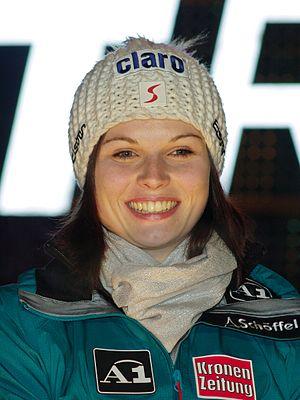
Le super G féminin des Jeux olympiques d'hiver de 2014 a eu lieu le 15 février 2014 dans le centre alpin de Rosa Khutor à Krasnaïa Poliana, en Russie.
Anna Veith, née Fenninger le 18 juin 1989 à Hallein dans le Land de Salzbourg, est une skieuse alpine autrichienne. Championne olympique de super-G en 2014 et gagnante du classement général de la Coupe du monde en 2014 et 2015, elle a également remporté trois titres de championne du monde entre 2011 et 2015. Polyvalente, elle participe à toutes les épreuves à l'exception du slalom, obtenant ses meilleurs résultats en géant et super-G. Sa première victoire en carrière est son titre de championne du monde à Garmisch-Partenkirchen en 2011 dans l'épreuve du super-combiné.